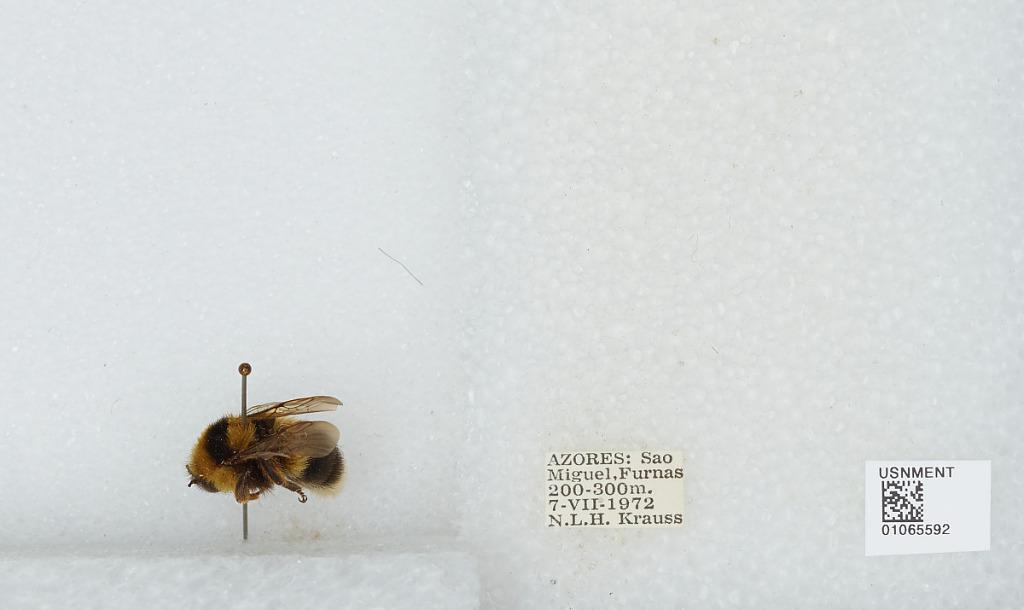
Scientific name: Bombus sp.
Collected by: N. Krauss
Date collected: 1972-7-7
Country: Portugal
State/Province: Azores
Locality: Sao Miguel, Furnas
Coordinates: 37.7722, -25.3131